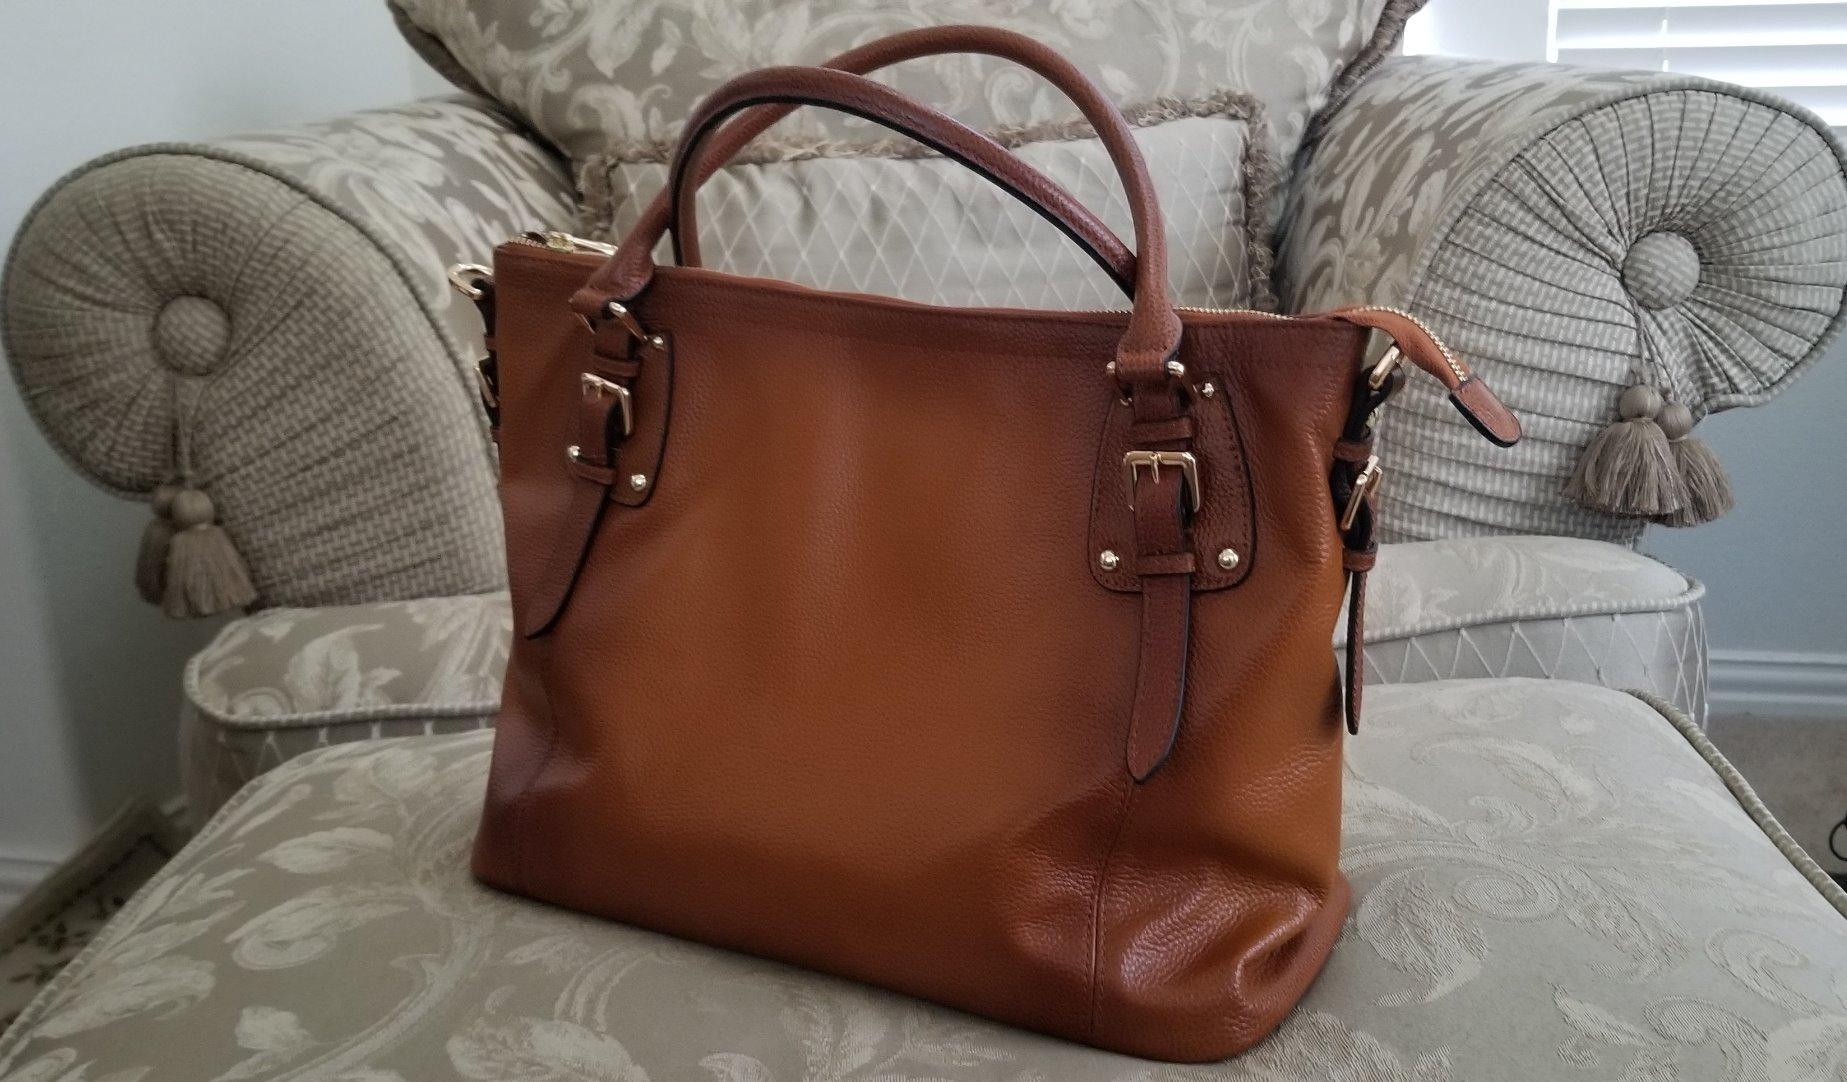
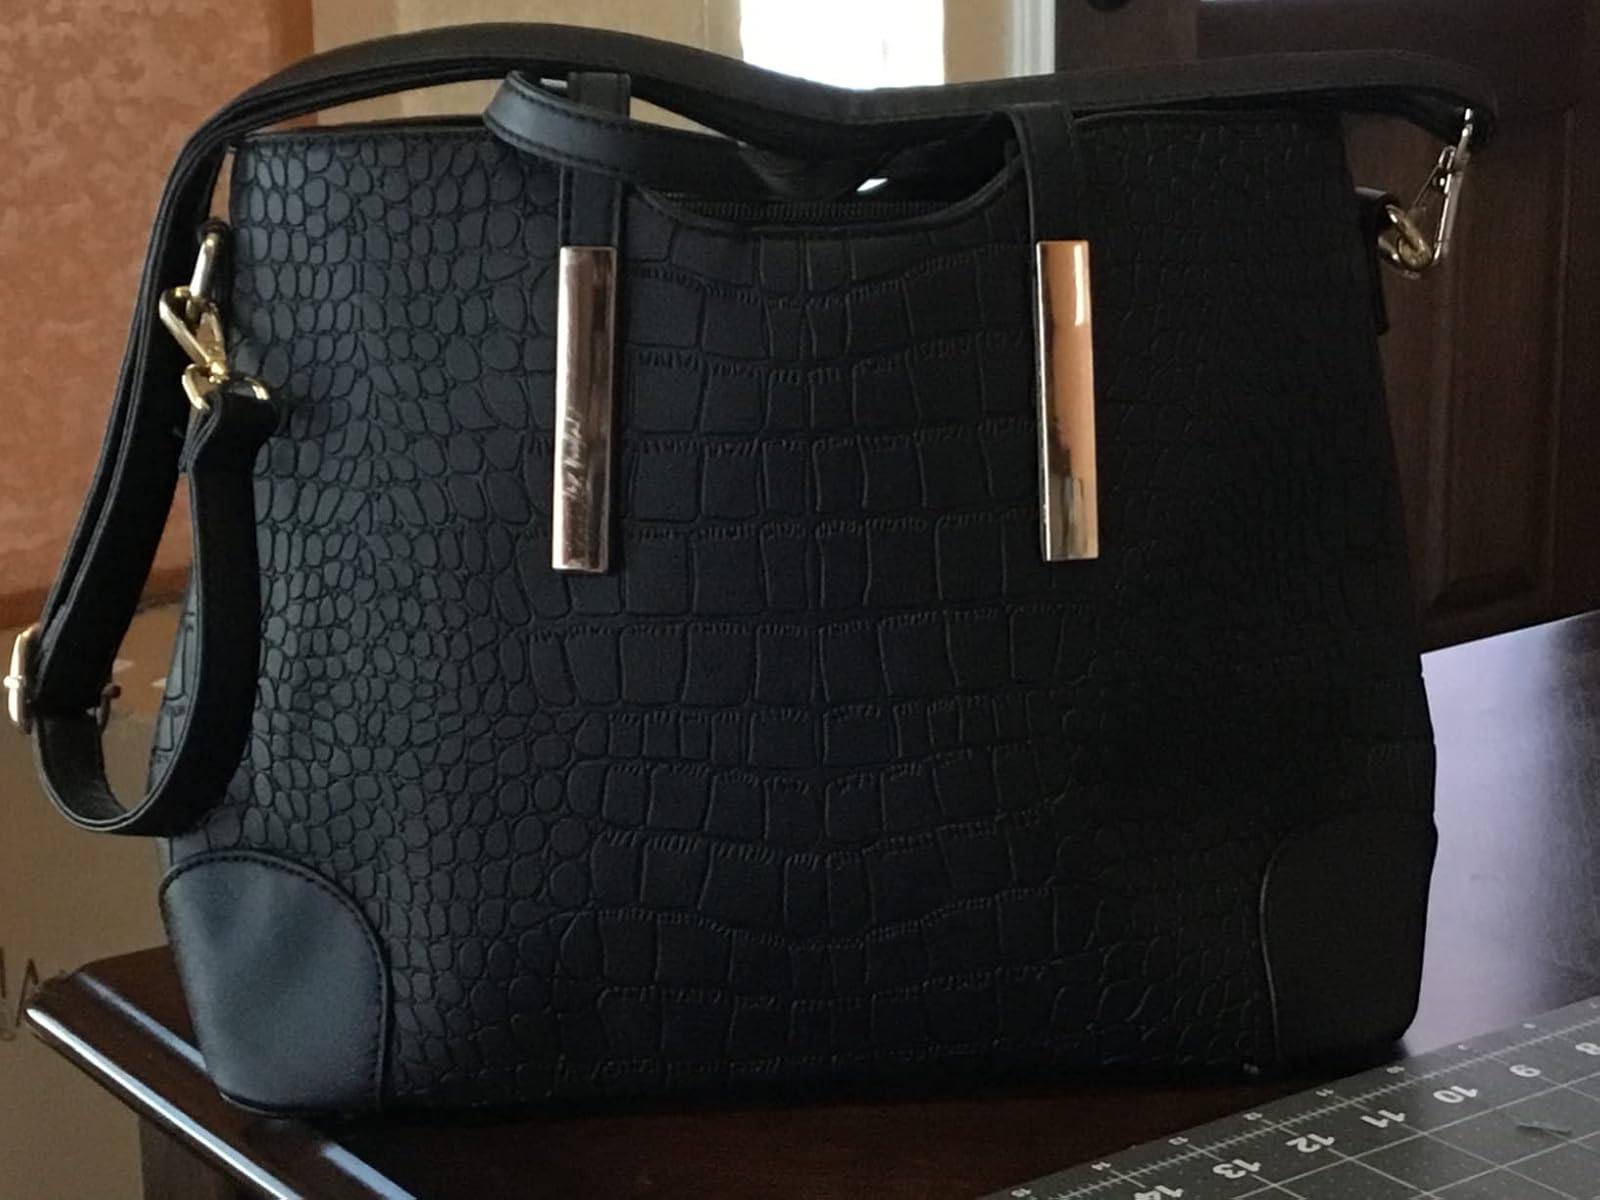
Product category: accessories_handbag
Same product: no